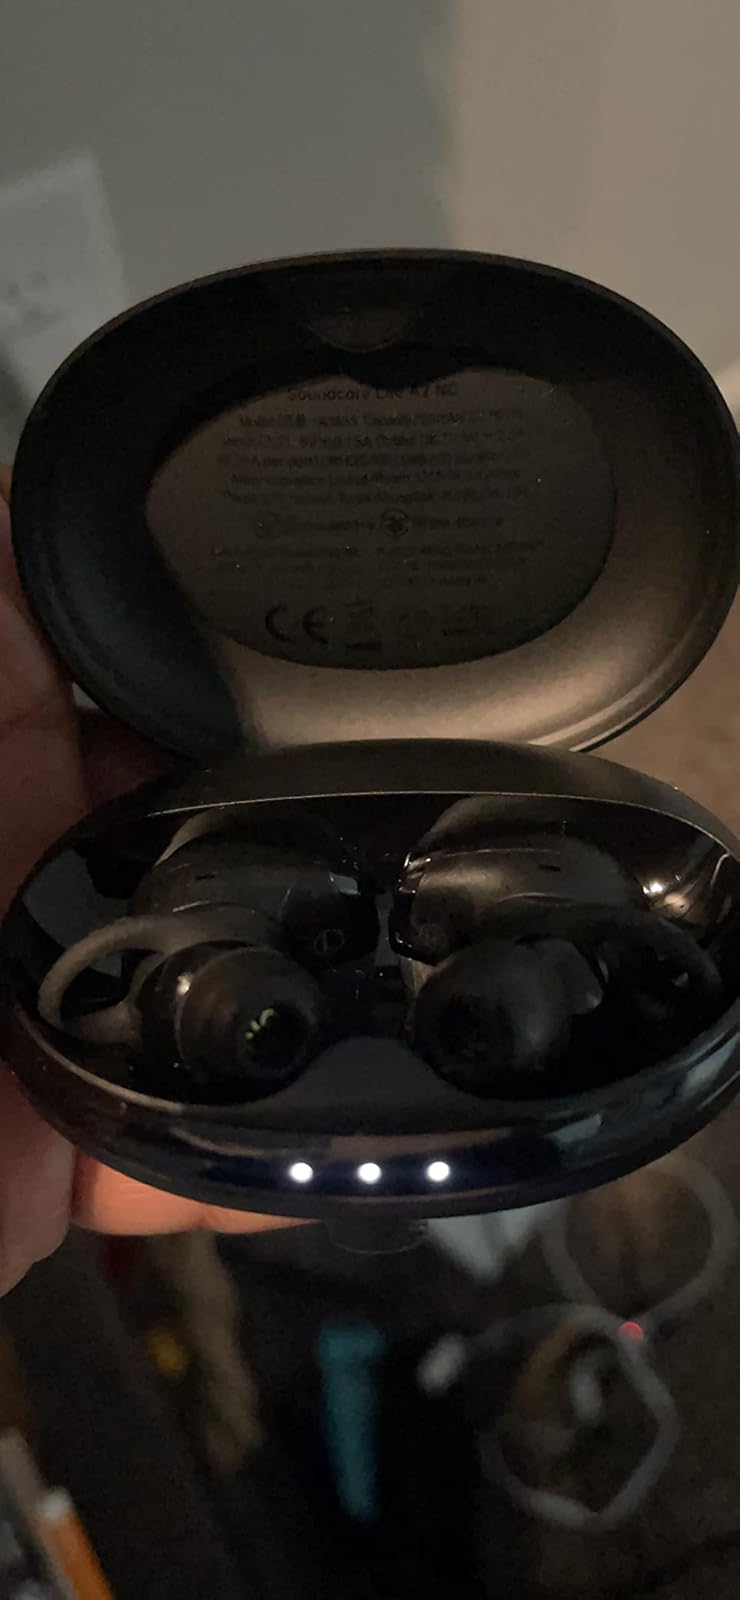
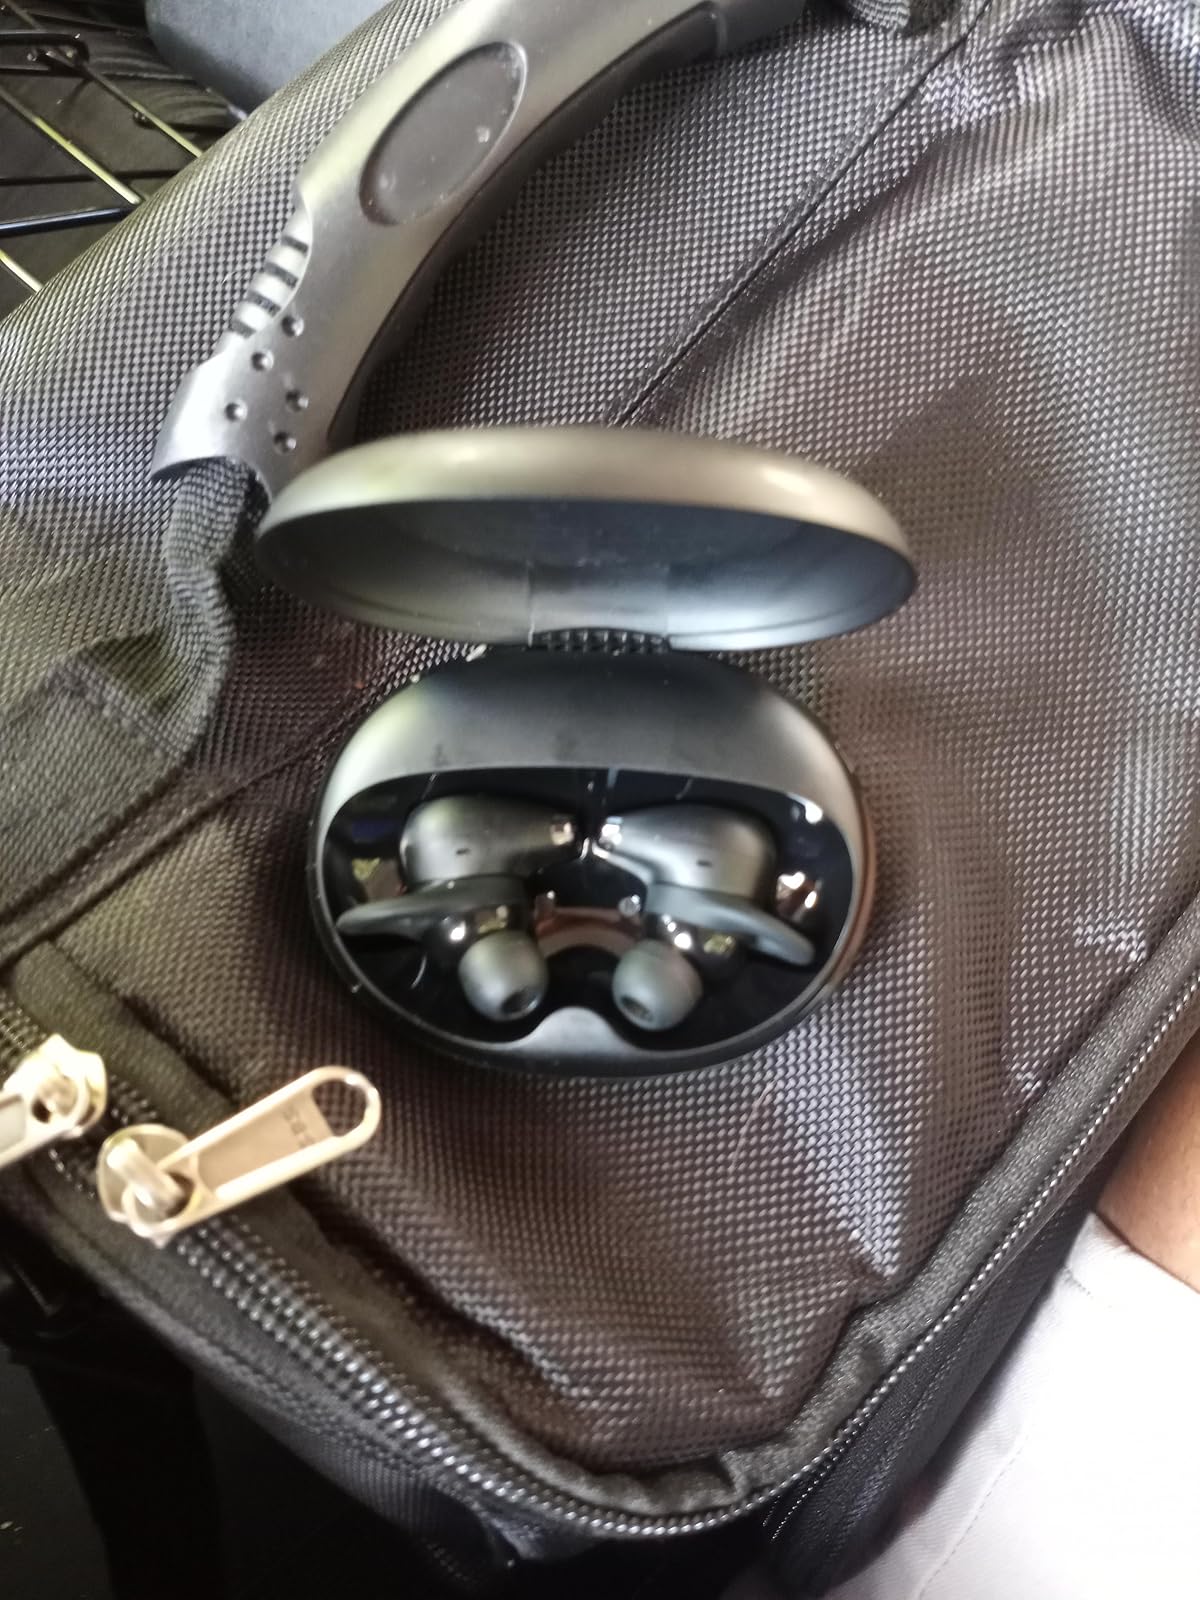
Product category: earbuds
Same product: yes